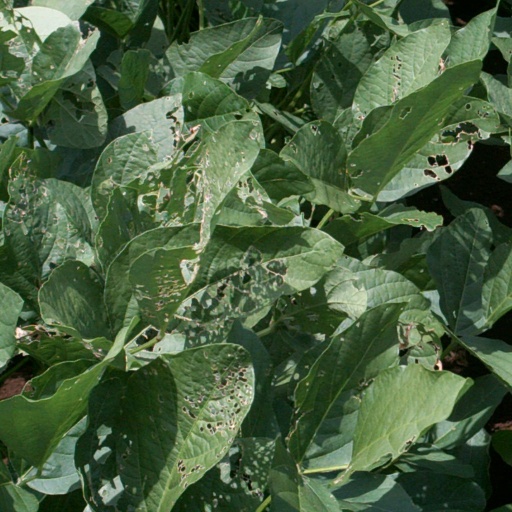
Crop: soybean